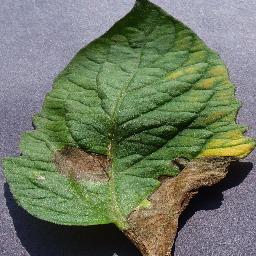
Label: Tomato___Late_blight